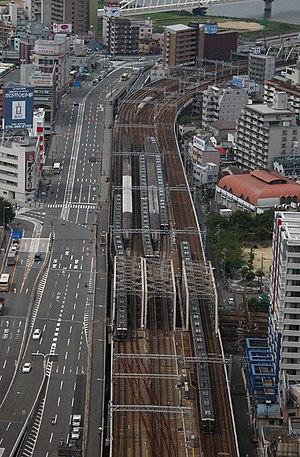
Hankyu Corporation est une grande entreprise ferroviaire japonaise privée, possédant un réseau de lignes de chemins de fer centré sur la ville d'Osaka.